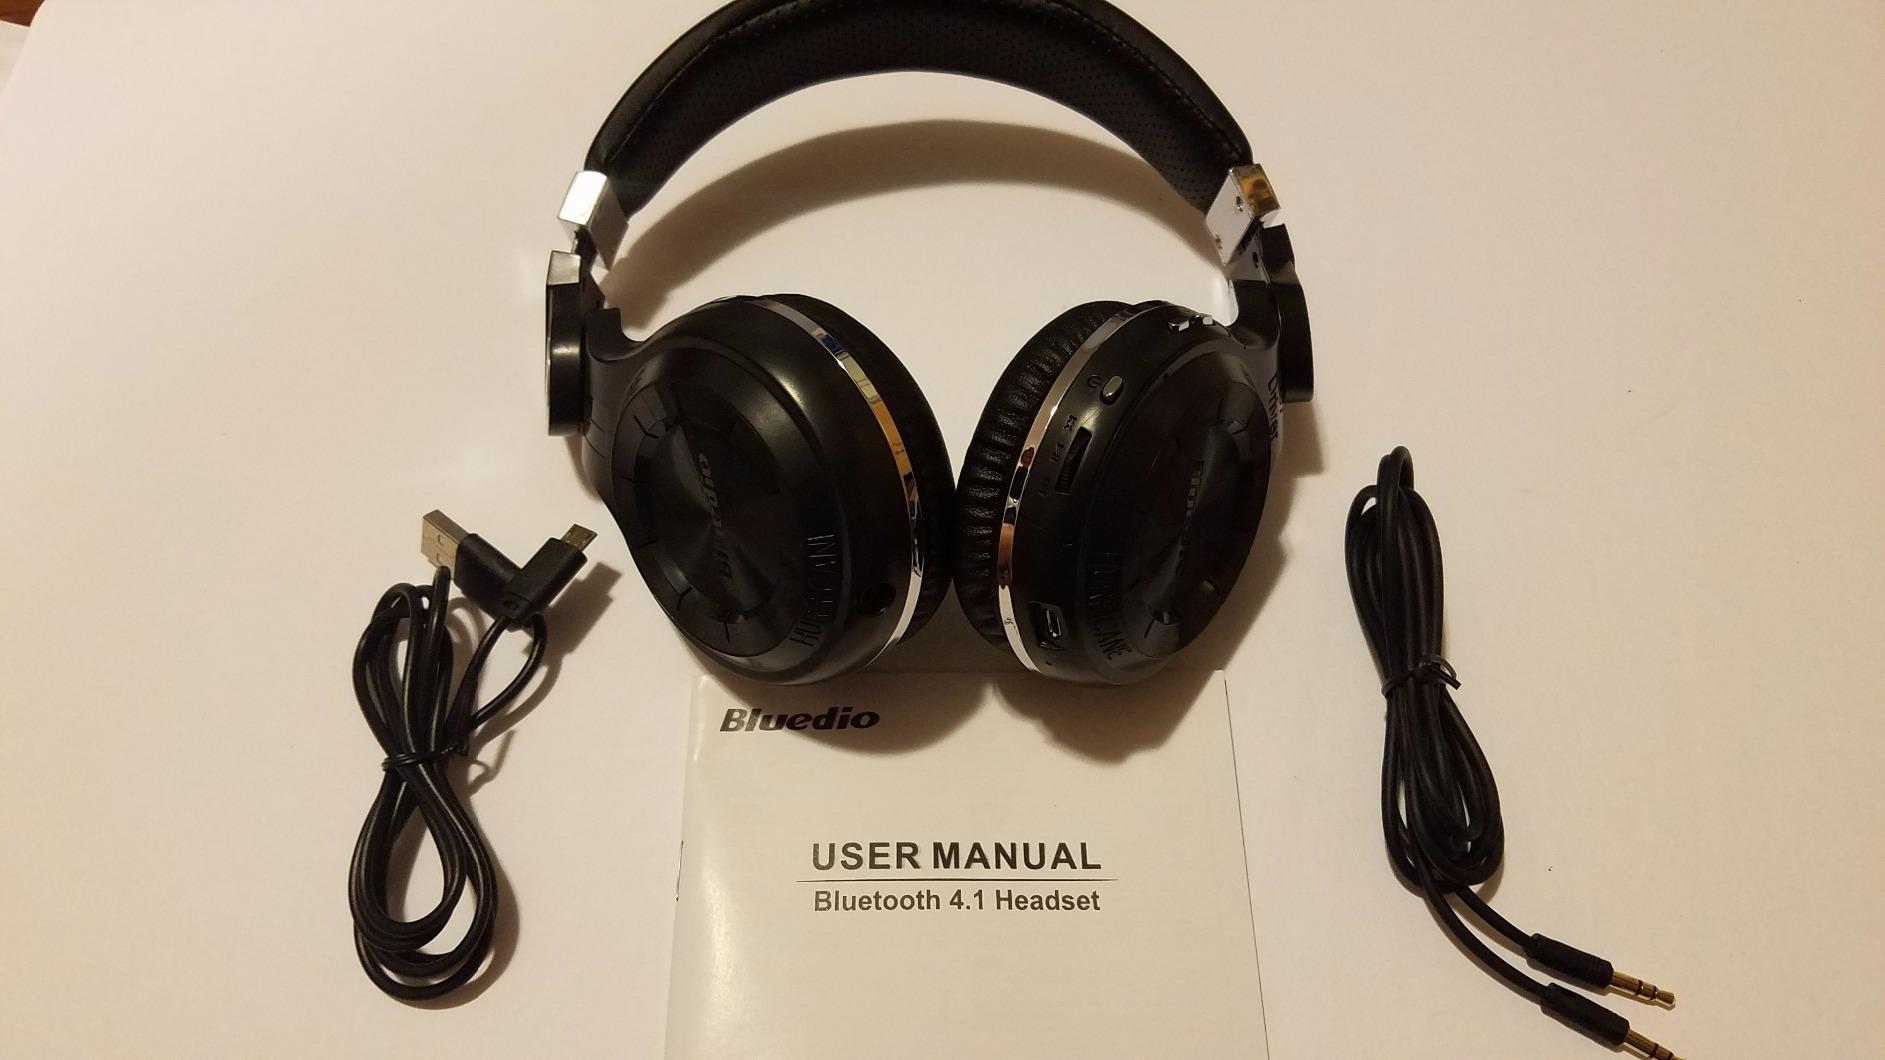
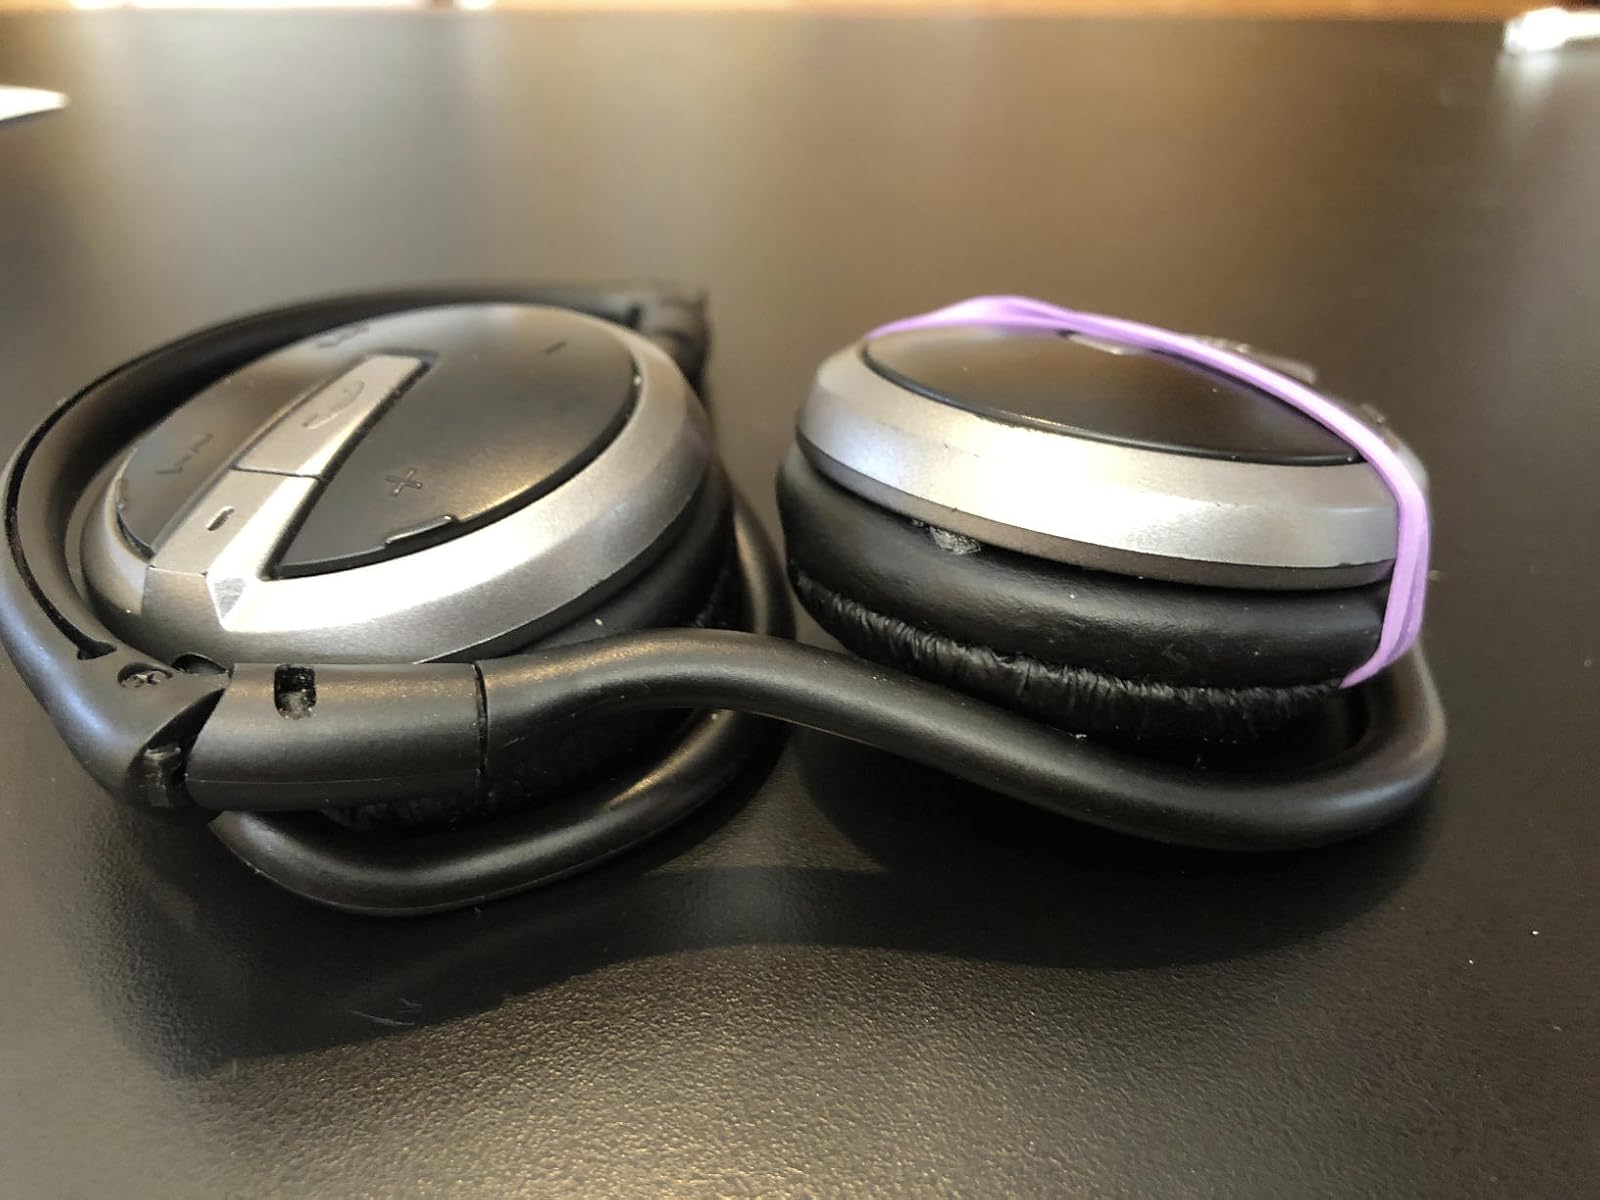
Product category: headphones
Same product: no